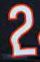
Number: 2